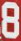
Number: 8